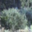
Label: willow_tree